Hypnea

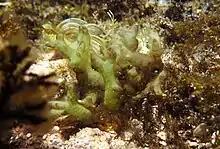
"Hypnea cf. pannosa" (Quod, 2016)

"Hypnea" is characterized by membranous or cartilaginous thalli which can be either erect or prostrate. The thallus features a main axis with an apex of varying shapes (straight, curved, tendril or bifurcated). Various forms of branching occur, with the irregular type being most common, with dichotomous or lateral branching occurring in some species. Thallus color is highly variable, with yellow, green, pink, red, brown and black being observed. Habitat type can influence thallus length, which varies from 0.5 to 50 cm. The habit of the thallus is used to divide species into two major groups: those with >10 cm thallus height, and those that measure between 2–3 cm. Like many other algal species, "Hypnea" exhibits a high degree of phenotypic plasticity and cryptic diversity which makes species difficult to distinguish from each other morphologically since they share many characters.